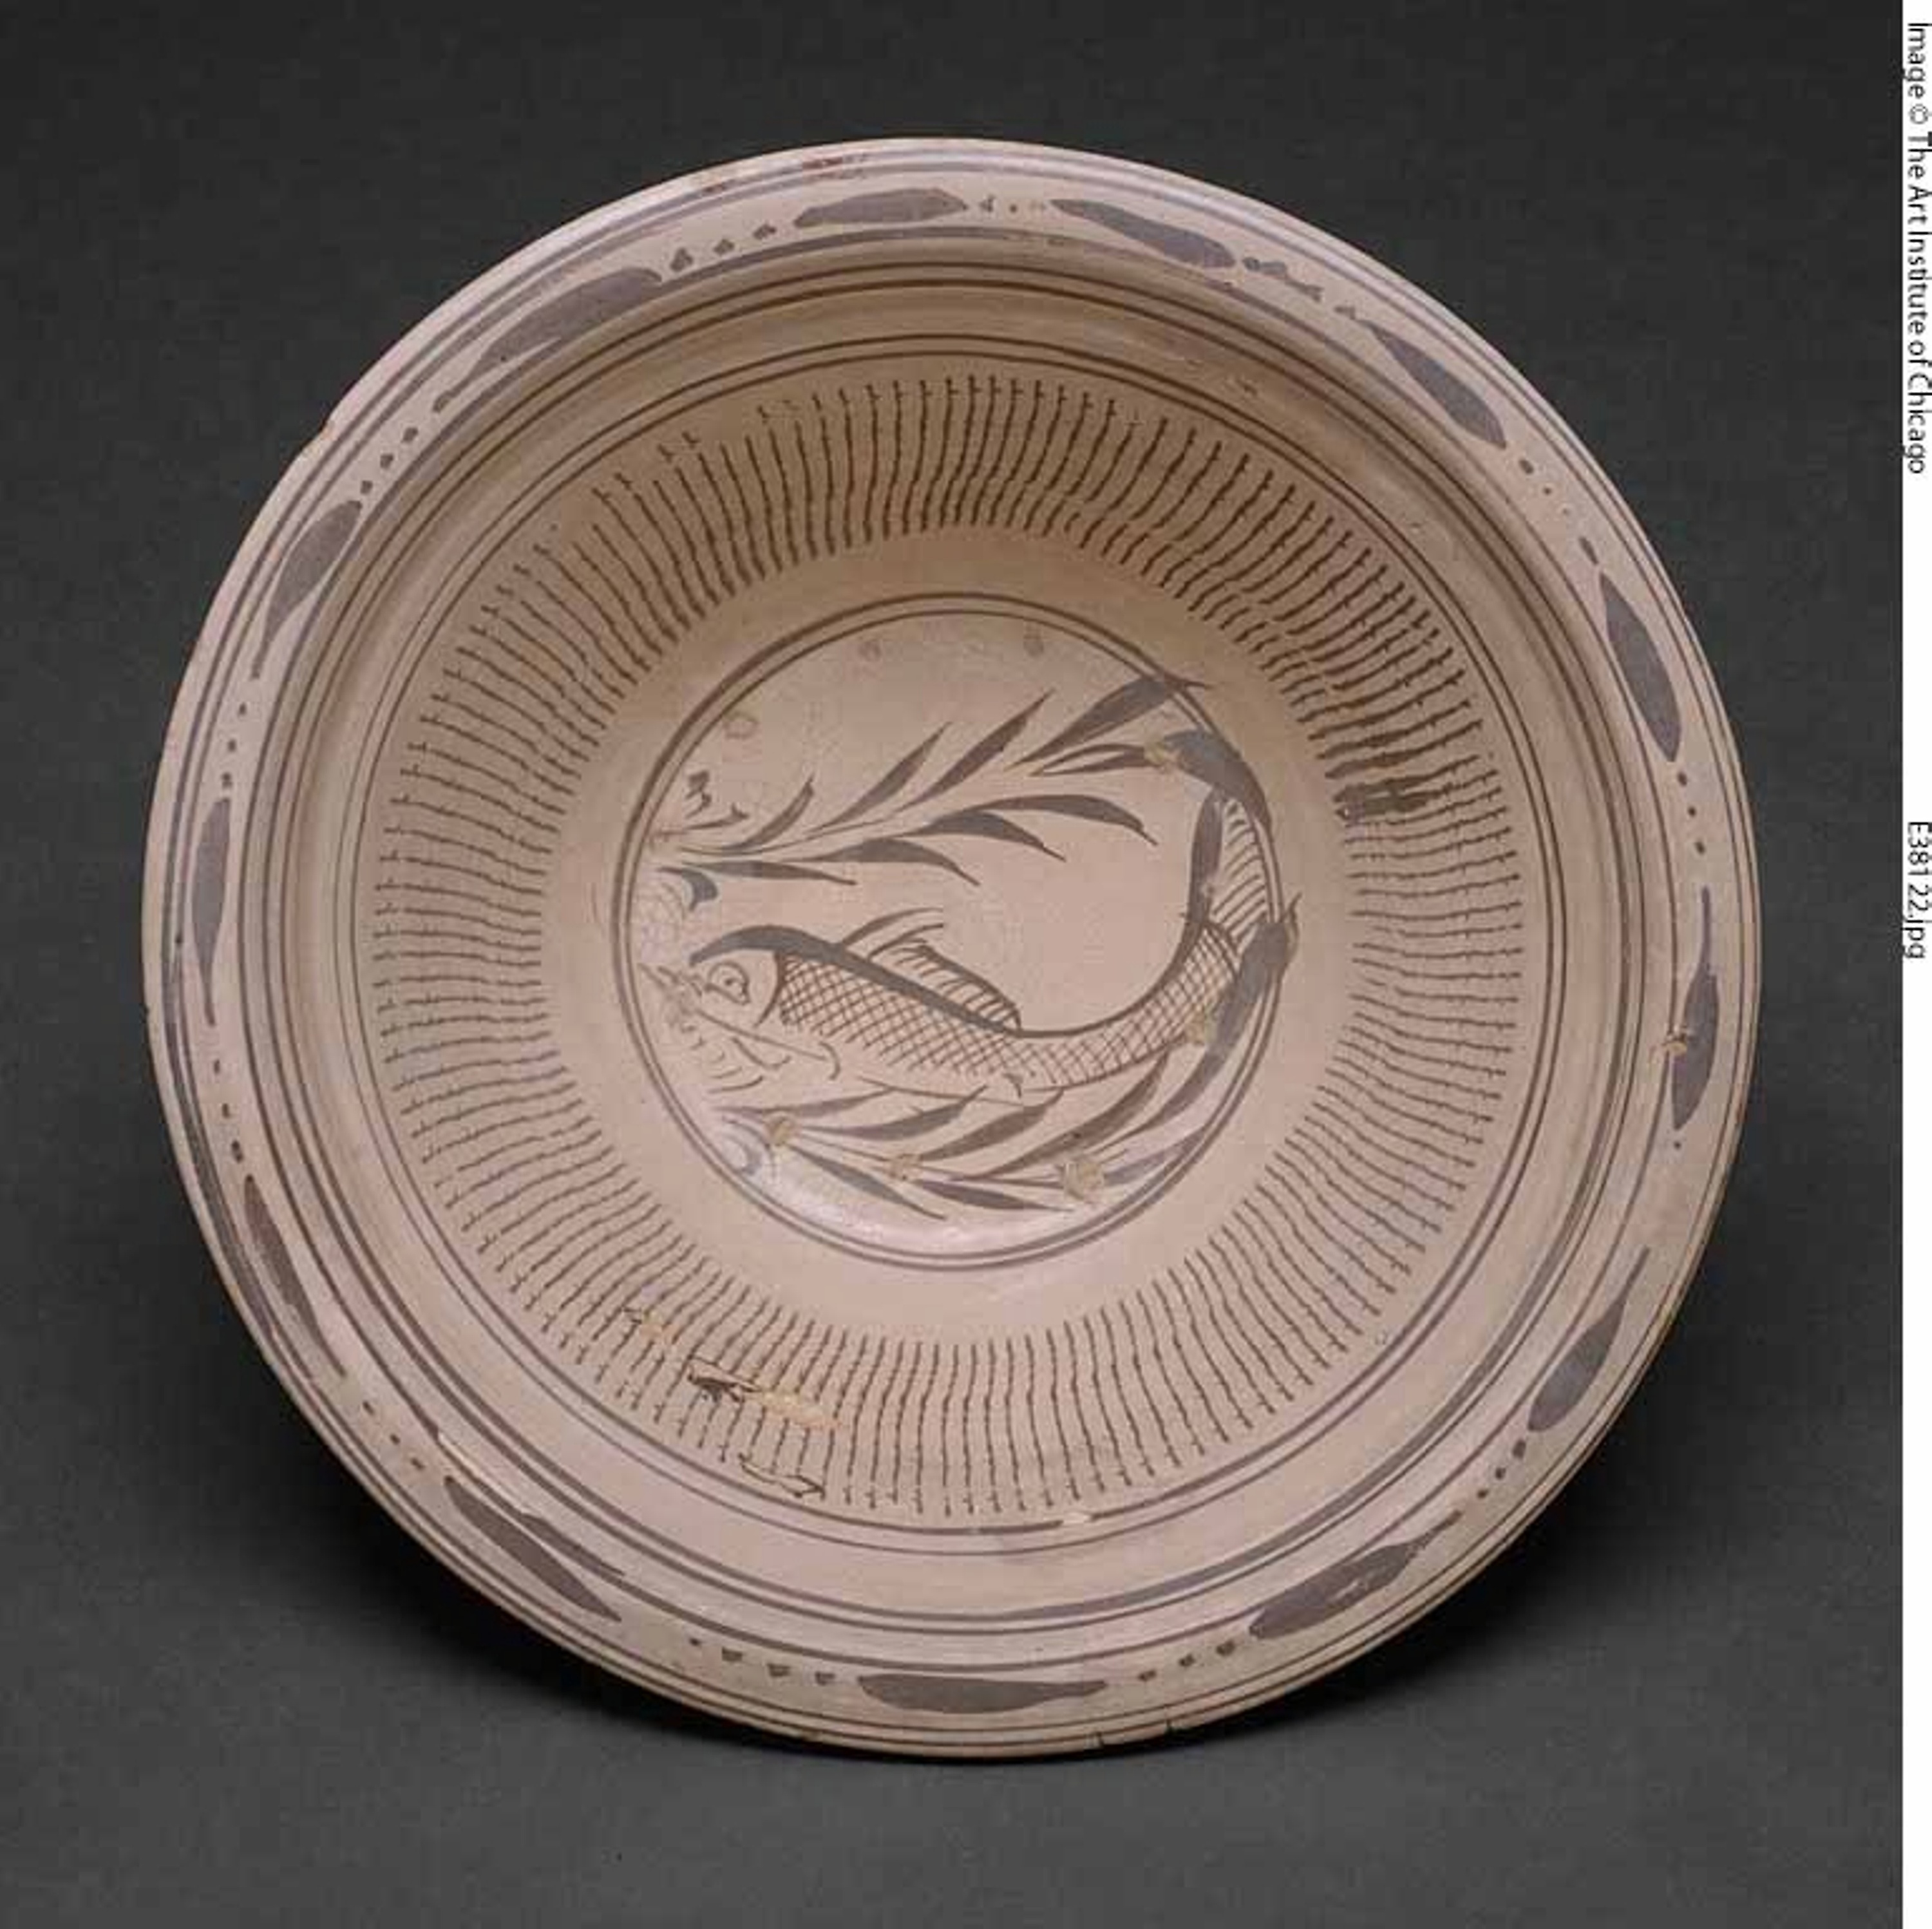
dishware, plate, carving, platter, tableware, serveware, tree, circle, relief, wood, earthenware, saucer, serving tray, bowl, porcelain, metal